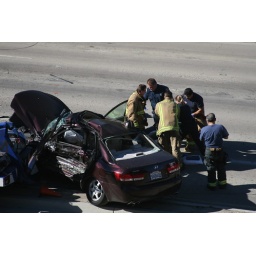
Truck ran red light and hit a car in Miramar - November 6th, 2008